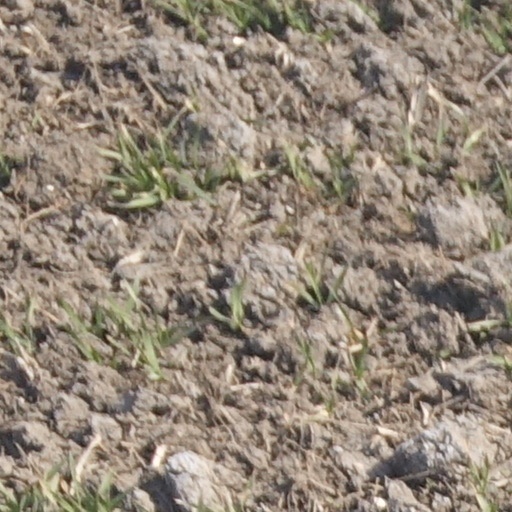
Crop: wheat